Born to Raise Hell (film)

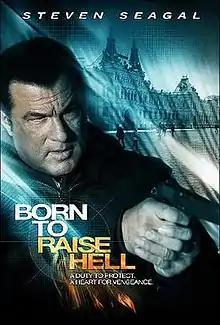
Film poster

Born to Raise Hell is a 2010 American action film directed by Lauro Chartrand. It stars and written by Steven Seagal, who also produced the film with Phillip B. Goldfine. The film co-stars Dan Bădărău and Darren Shahlavi. The film was released on direct-to-DVD in the United States on April 19, 2011.